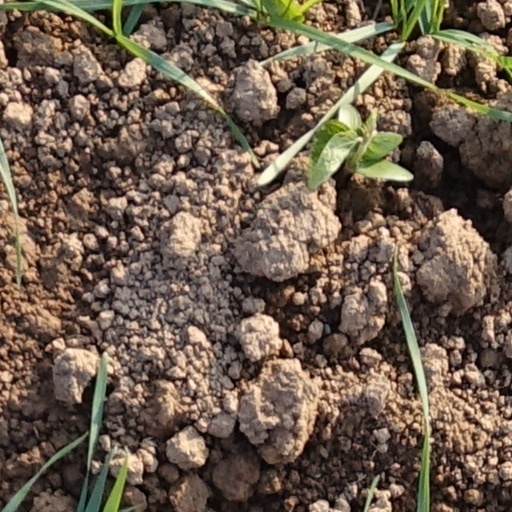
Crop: wheat